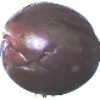
Label: passion_fruit